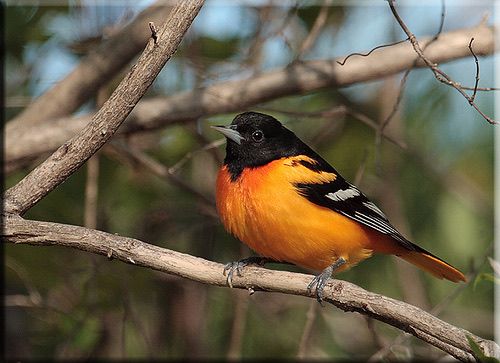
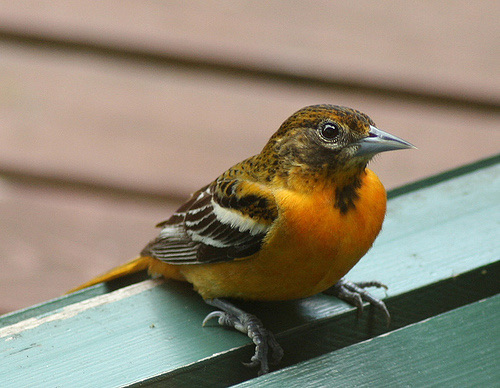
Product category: misc
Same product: yes